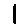
Label: 1